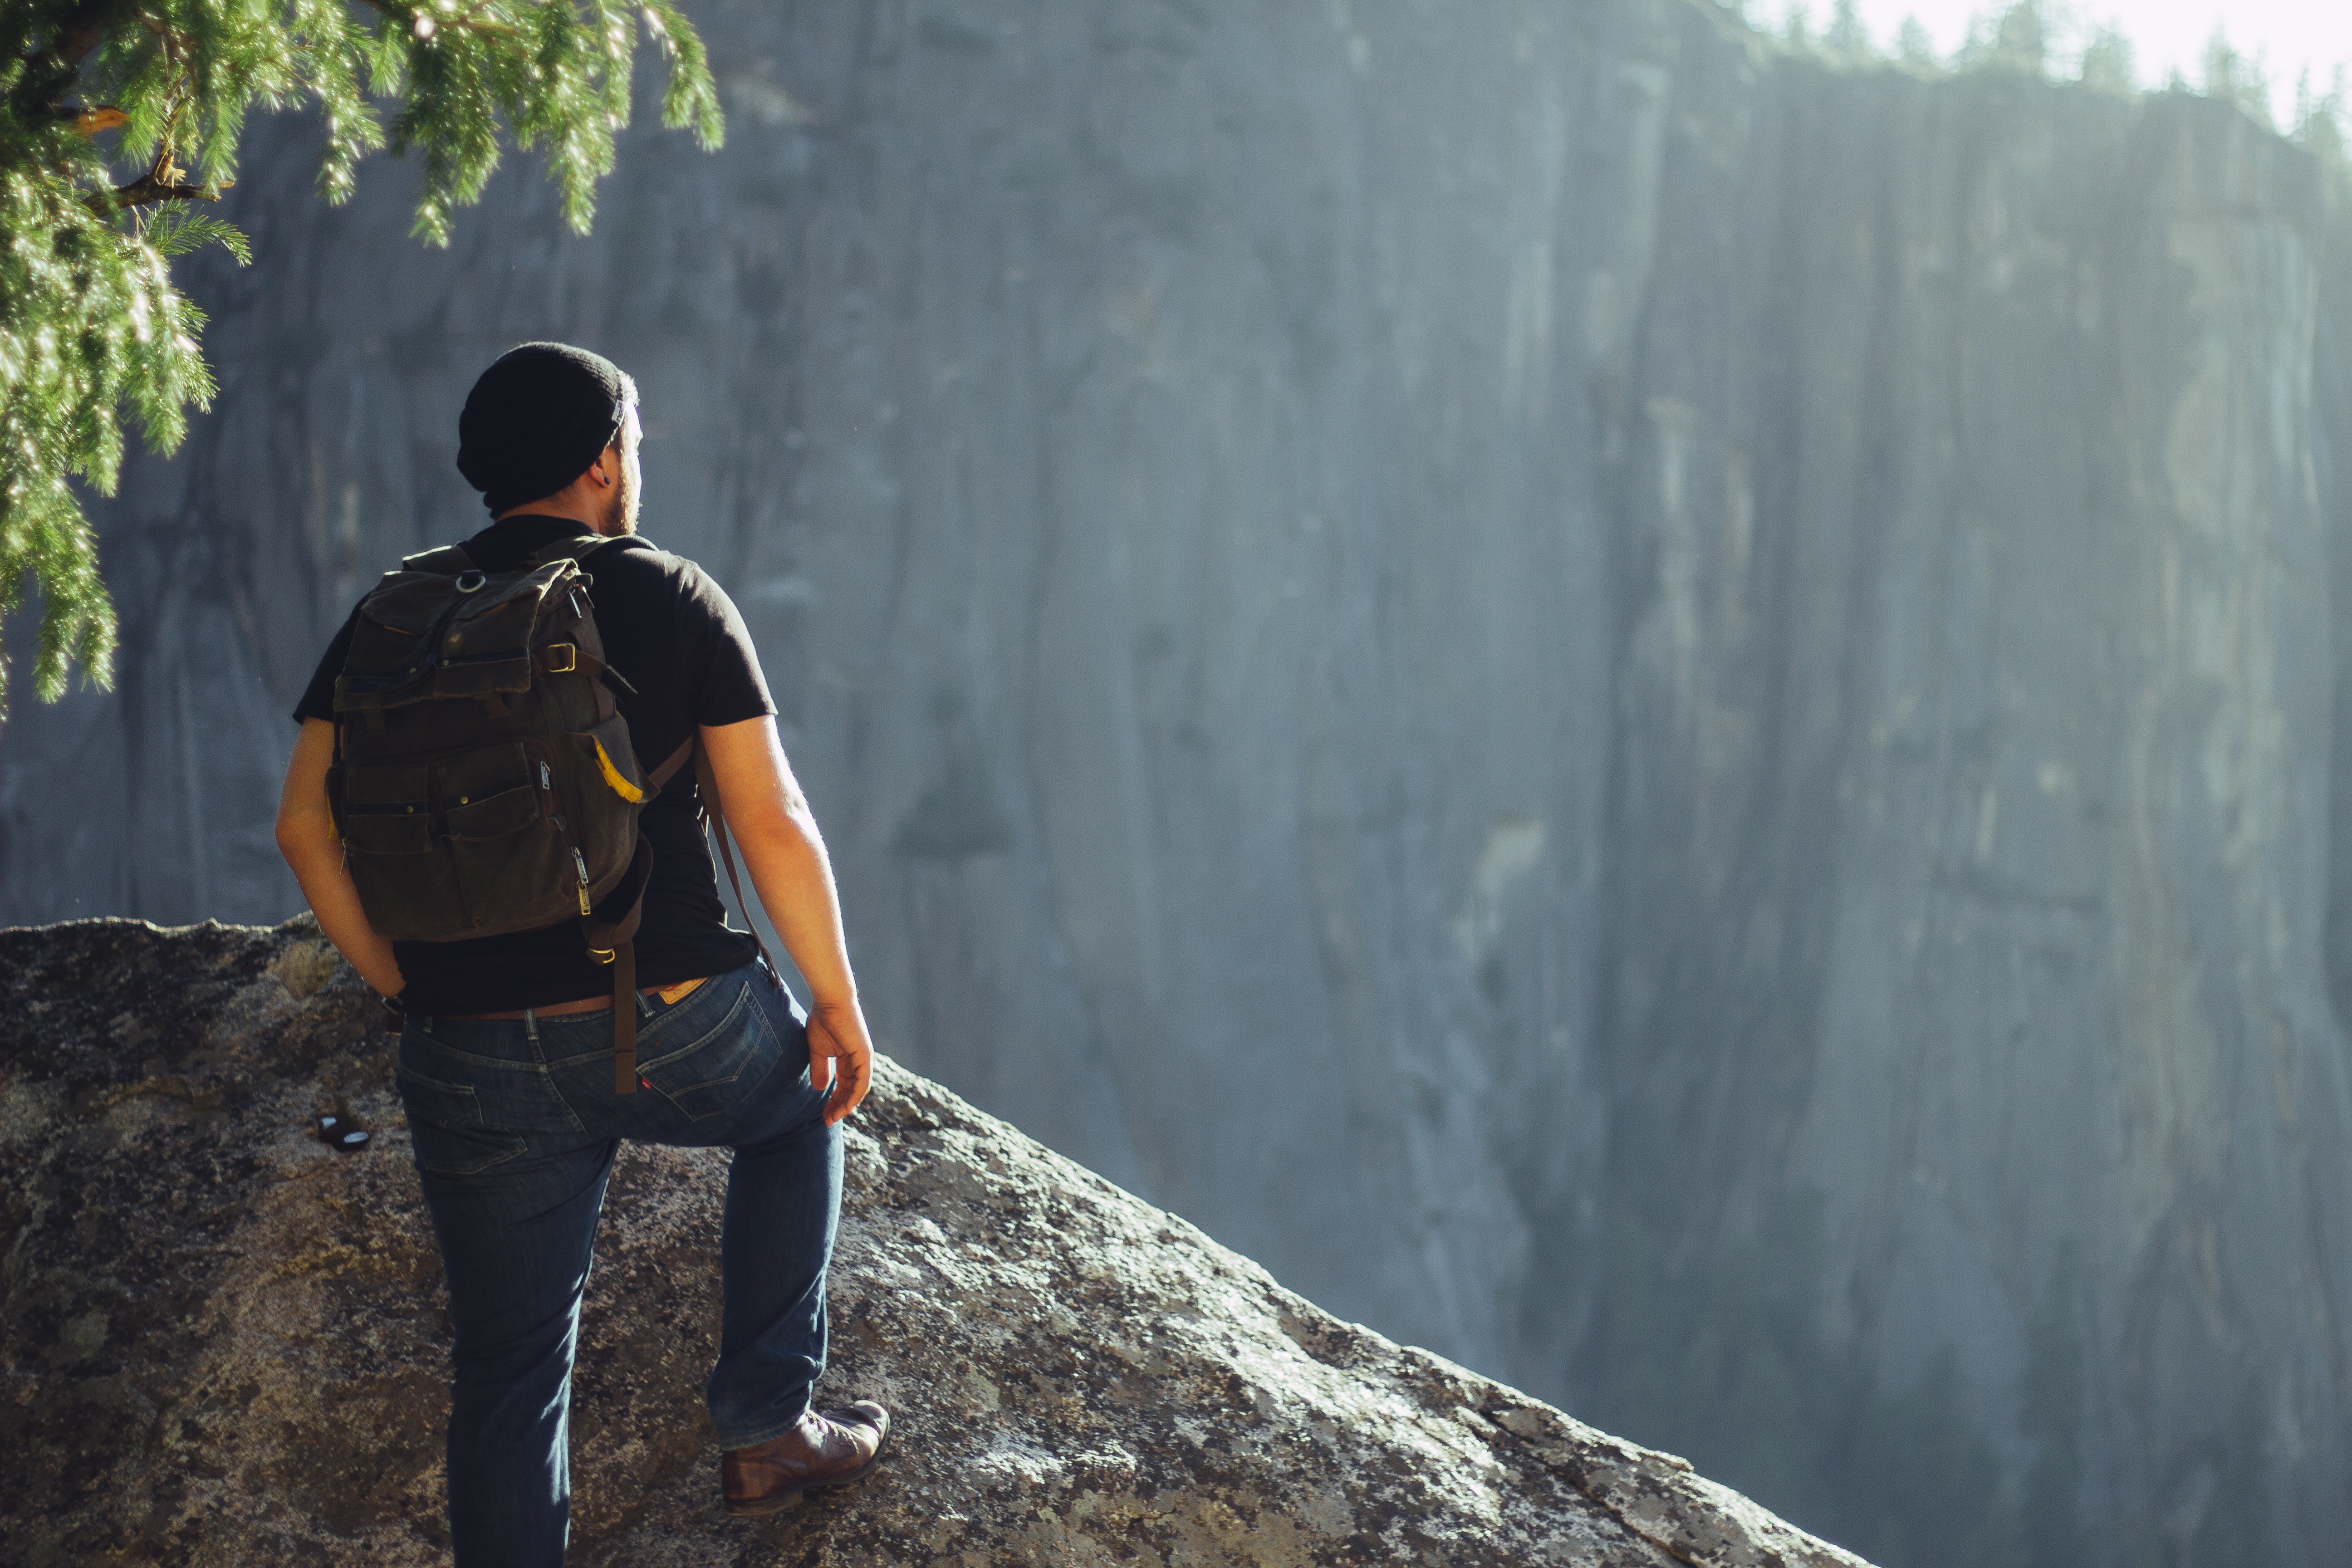
man, mountain, hiking, backpack, view, travel, hiker, climbing, extreme sport, backpacking